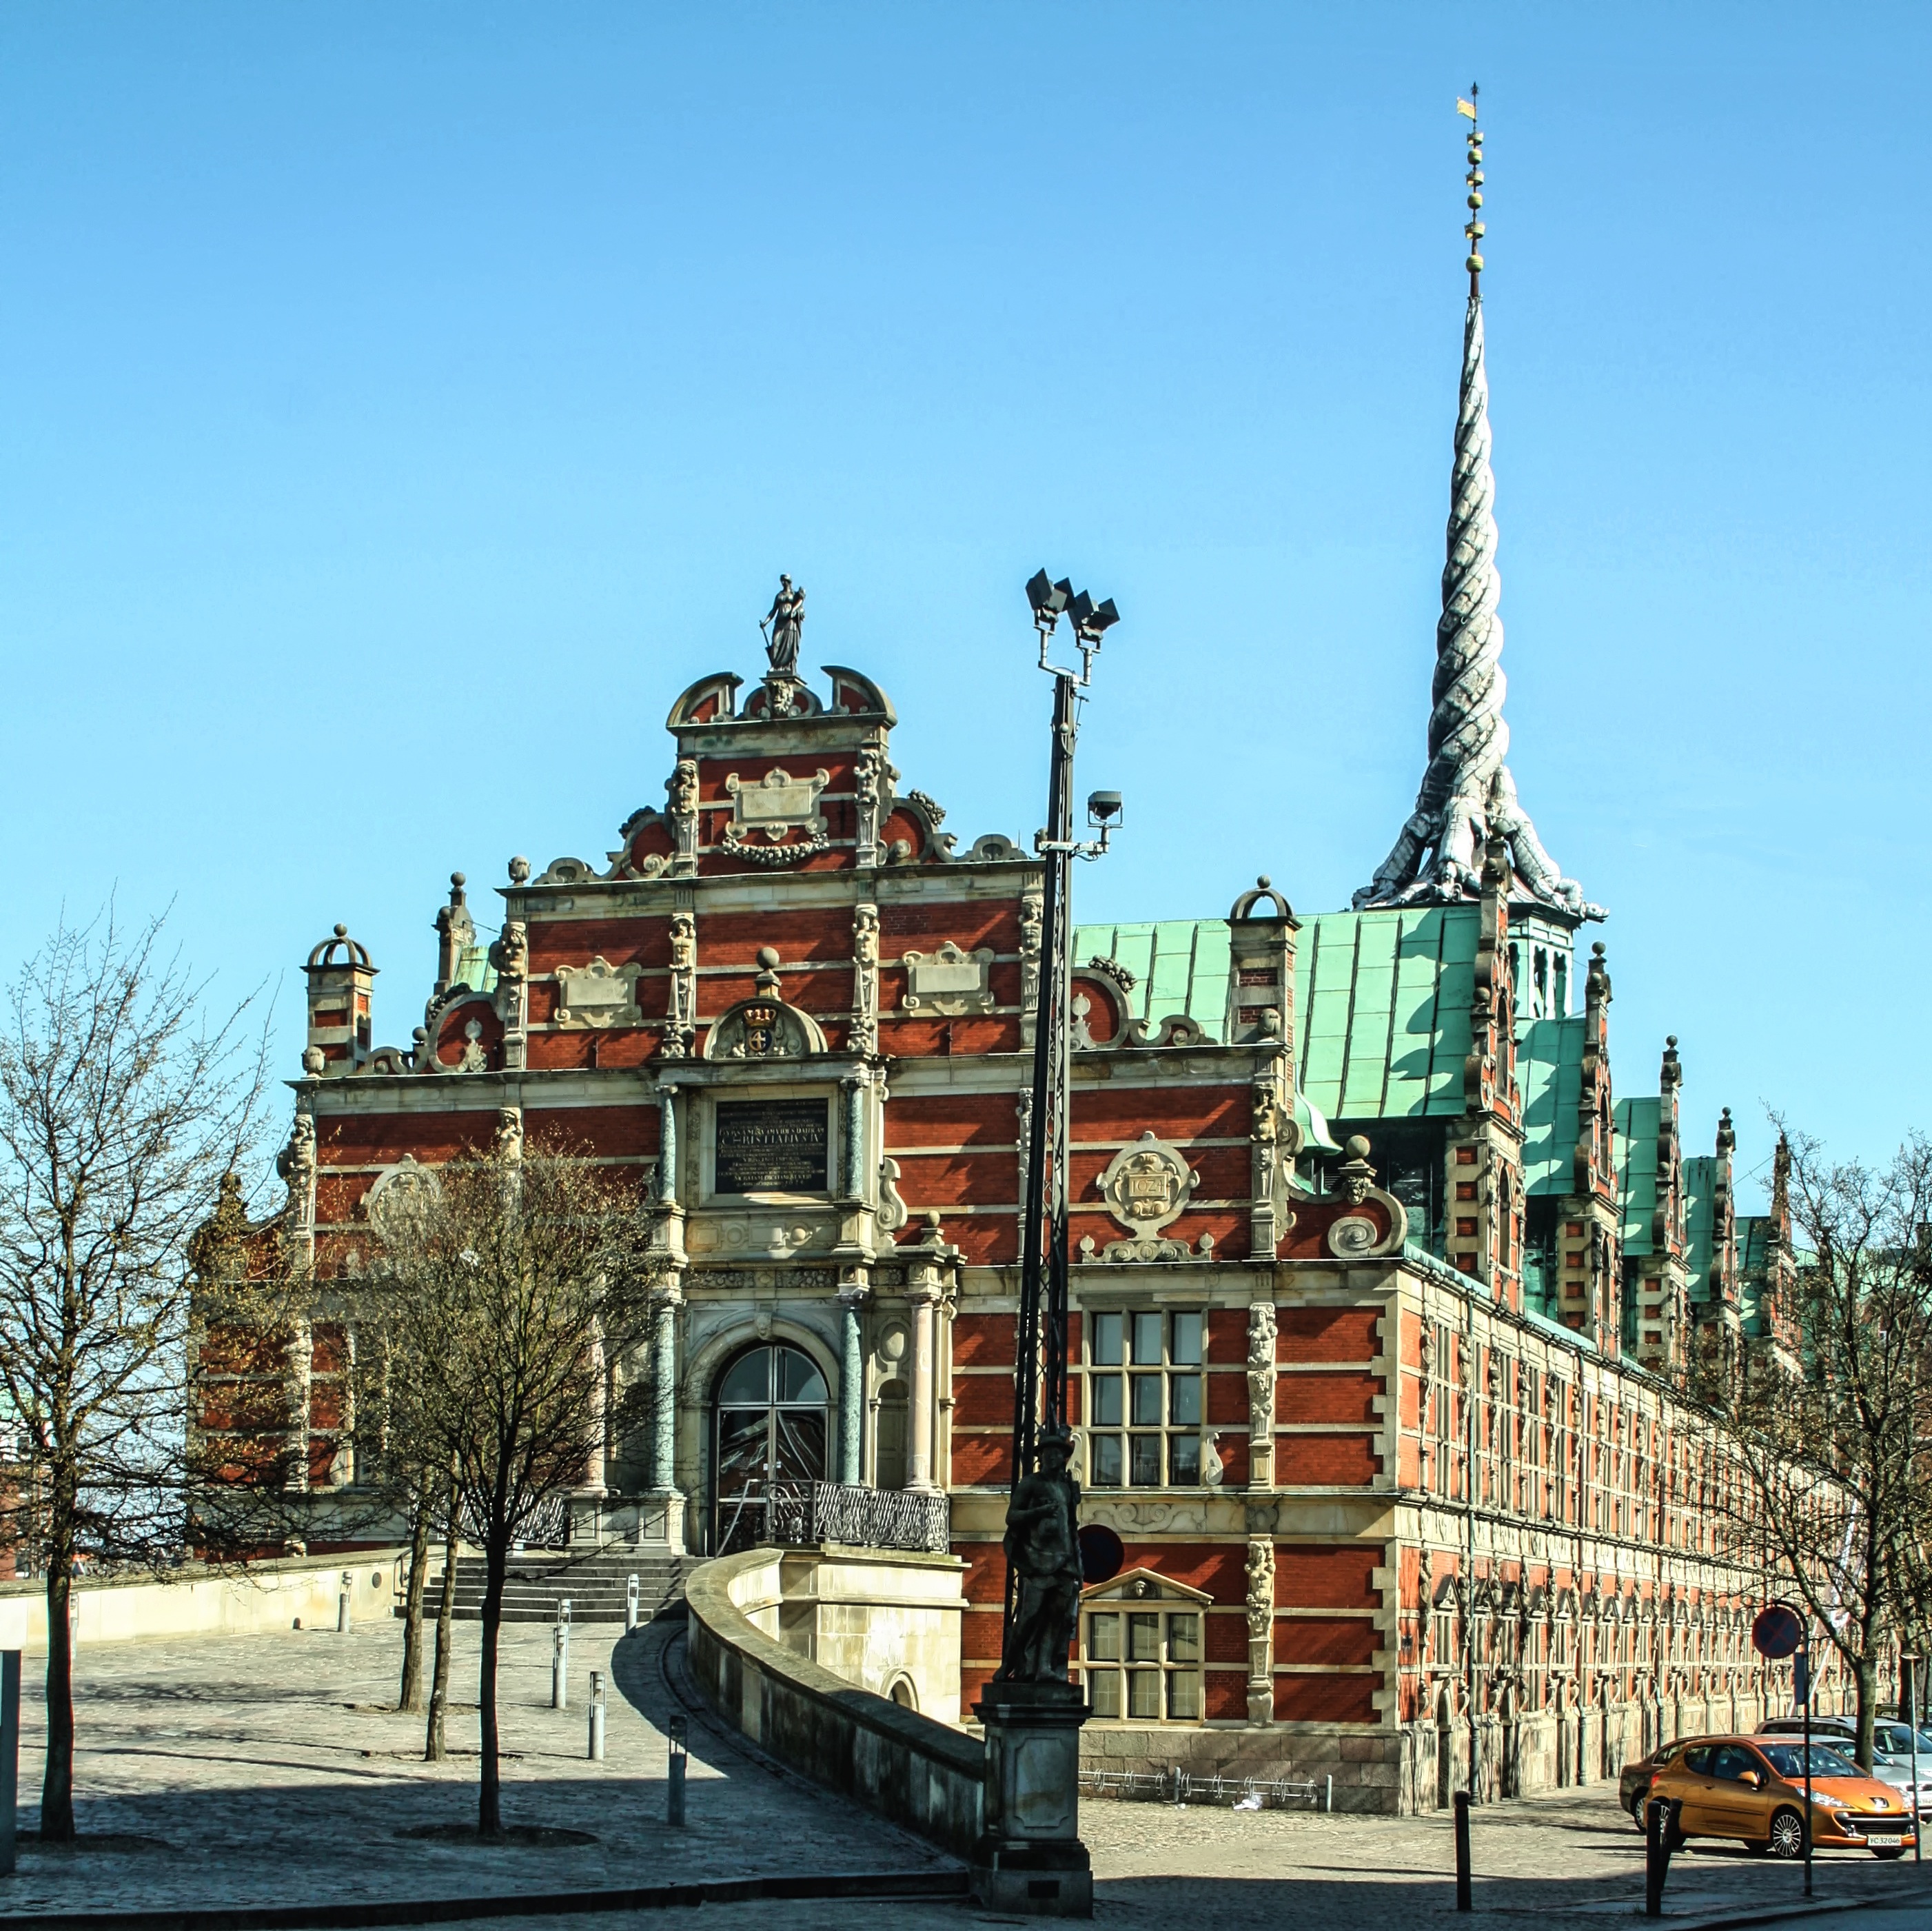
architecture, building, palace, cityscape, tower, plaza, landmark, place of worship, places of interest, temple, denmark, copenhagen, stock exchange